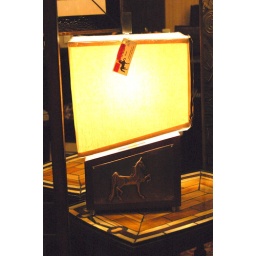
wood base lamp with copper saddlebred by Pat Mitchell